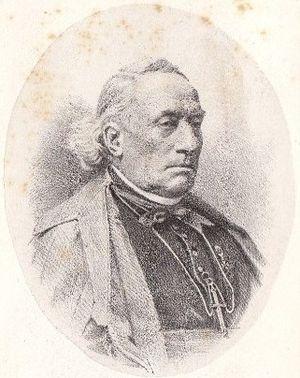
Portrait de Monseigneur Labis, évêque de Tournai.
Gaspar-Joseph Labis, né le 2 juin 1792 à Warcoing et mort le 16 novembre 1872 à Tournai est un prélat catholique belge, évêque de Tournai de 1835 jusqu'à sa mort.